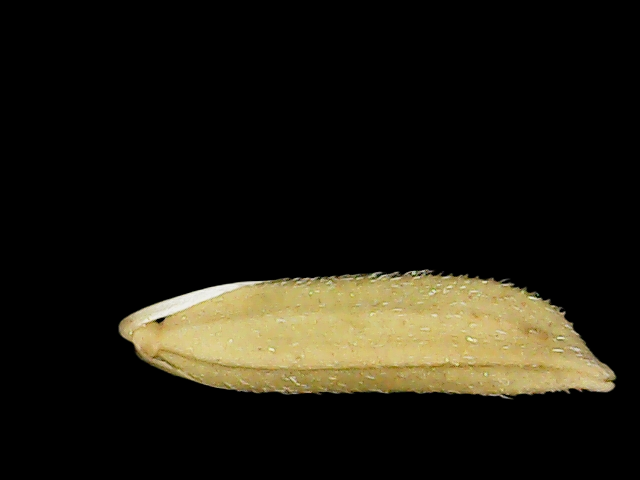
Rice variety: Binadhan20